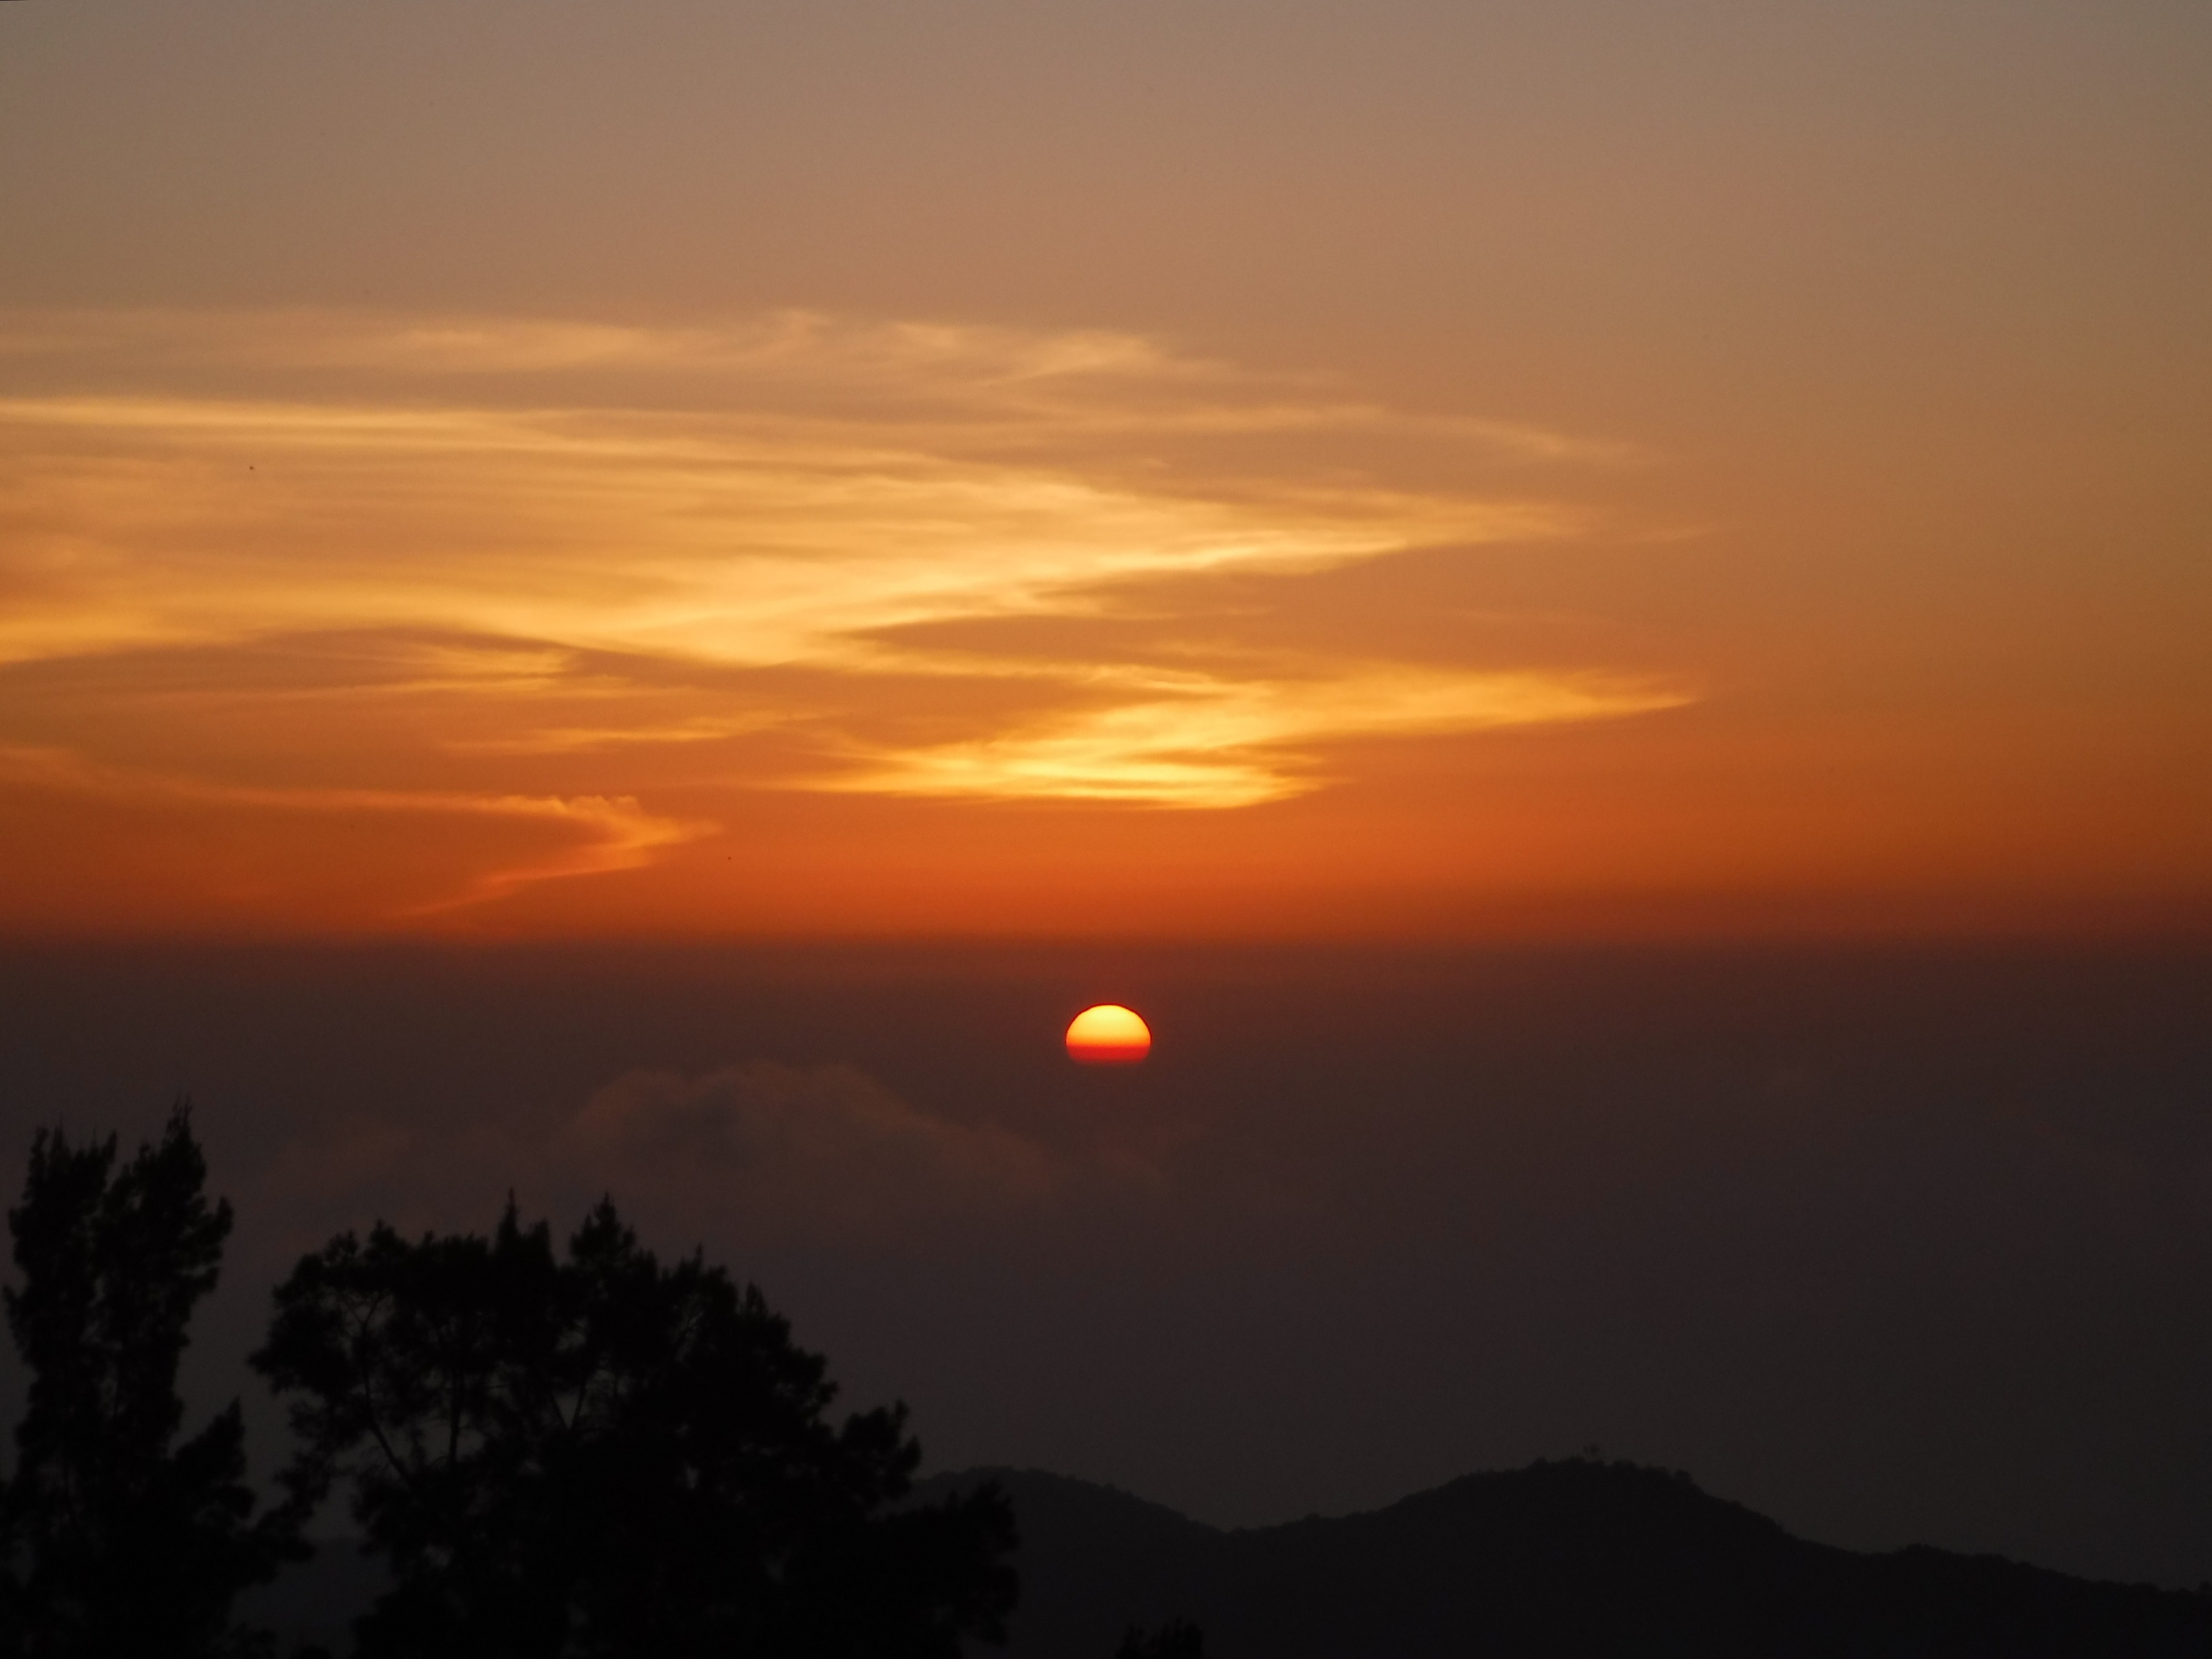
horizon, cloud, sky, sun, sunrise, sunset, sunlight, morning, dawn, atmosphere, dusk, evening, afterglow, astronomical object, atmospheric phenomenon, red sky at morning